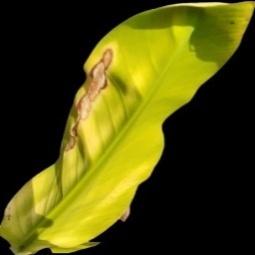
Label: Magnesium